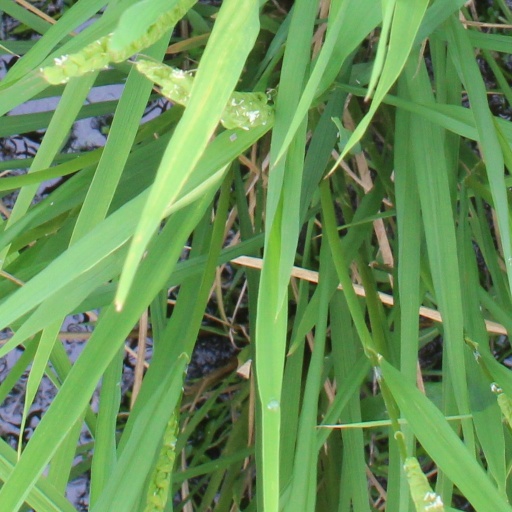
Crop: rice